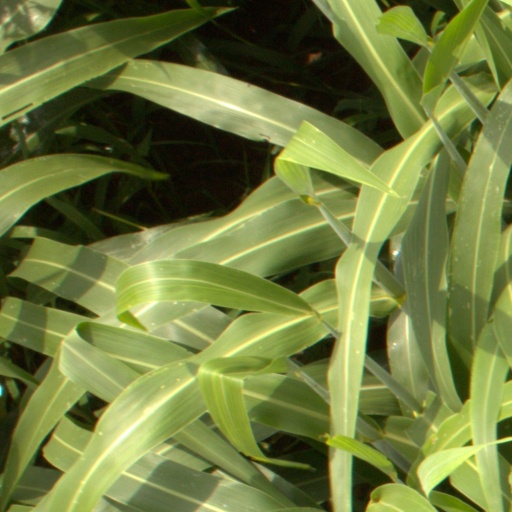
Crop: sorghum